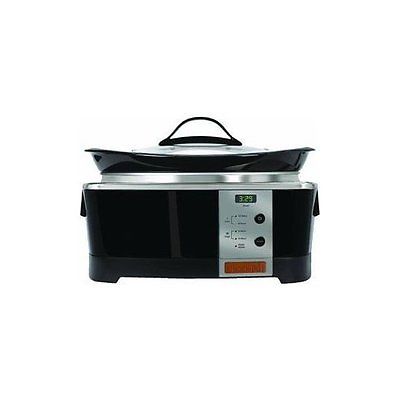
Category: toaster